First responder

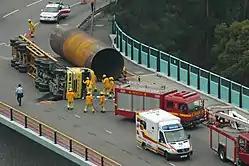
First responders at the scene of a traffic accident in Hong Kong

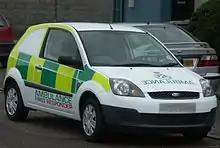
A Scottish Ambulance Service nontransporting EMS vehicle, referred to by markings on the vehicle as a "first responder" vehicle

A first responder is a person with specialized training who is among the first to arrive and provide assistance or incident resolution at the scene of an emergency. First responders typically include law enforcement officers (commonly known as police officers), emergency medical services members (such as EMTs or paramedics), fire service members (such as firefighters, search and rescue members, technical/heavy rescue members, etc.) In some jurisdictions, emergency department personnel, such as doctors and nurses, are also required to respond to disasters and critical situations, designating them first responders; in other jurisdictions, military and security forces may also be authorized to act as first responders.